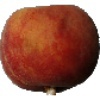
Label: Peach 1